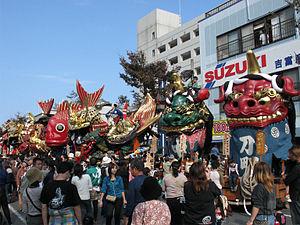
Le Karatsu kunchi est un festival japonais qui prend place tous les ans à Karatsu, dans l'île japonaise de Kyûshû, du 2 novembre au soir jusqu'au 4 novembre. C'est l'évènement phare du calendrier à Karatsu, attirant des foules immenses d'environ 150 000 à 500 000 personnes sur les trois jours du festival. Les familles et amis en profitent pour se réunir et échanger des nouvelles et bien entendu, le saké coule à flots !